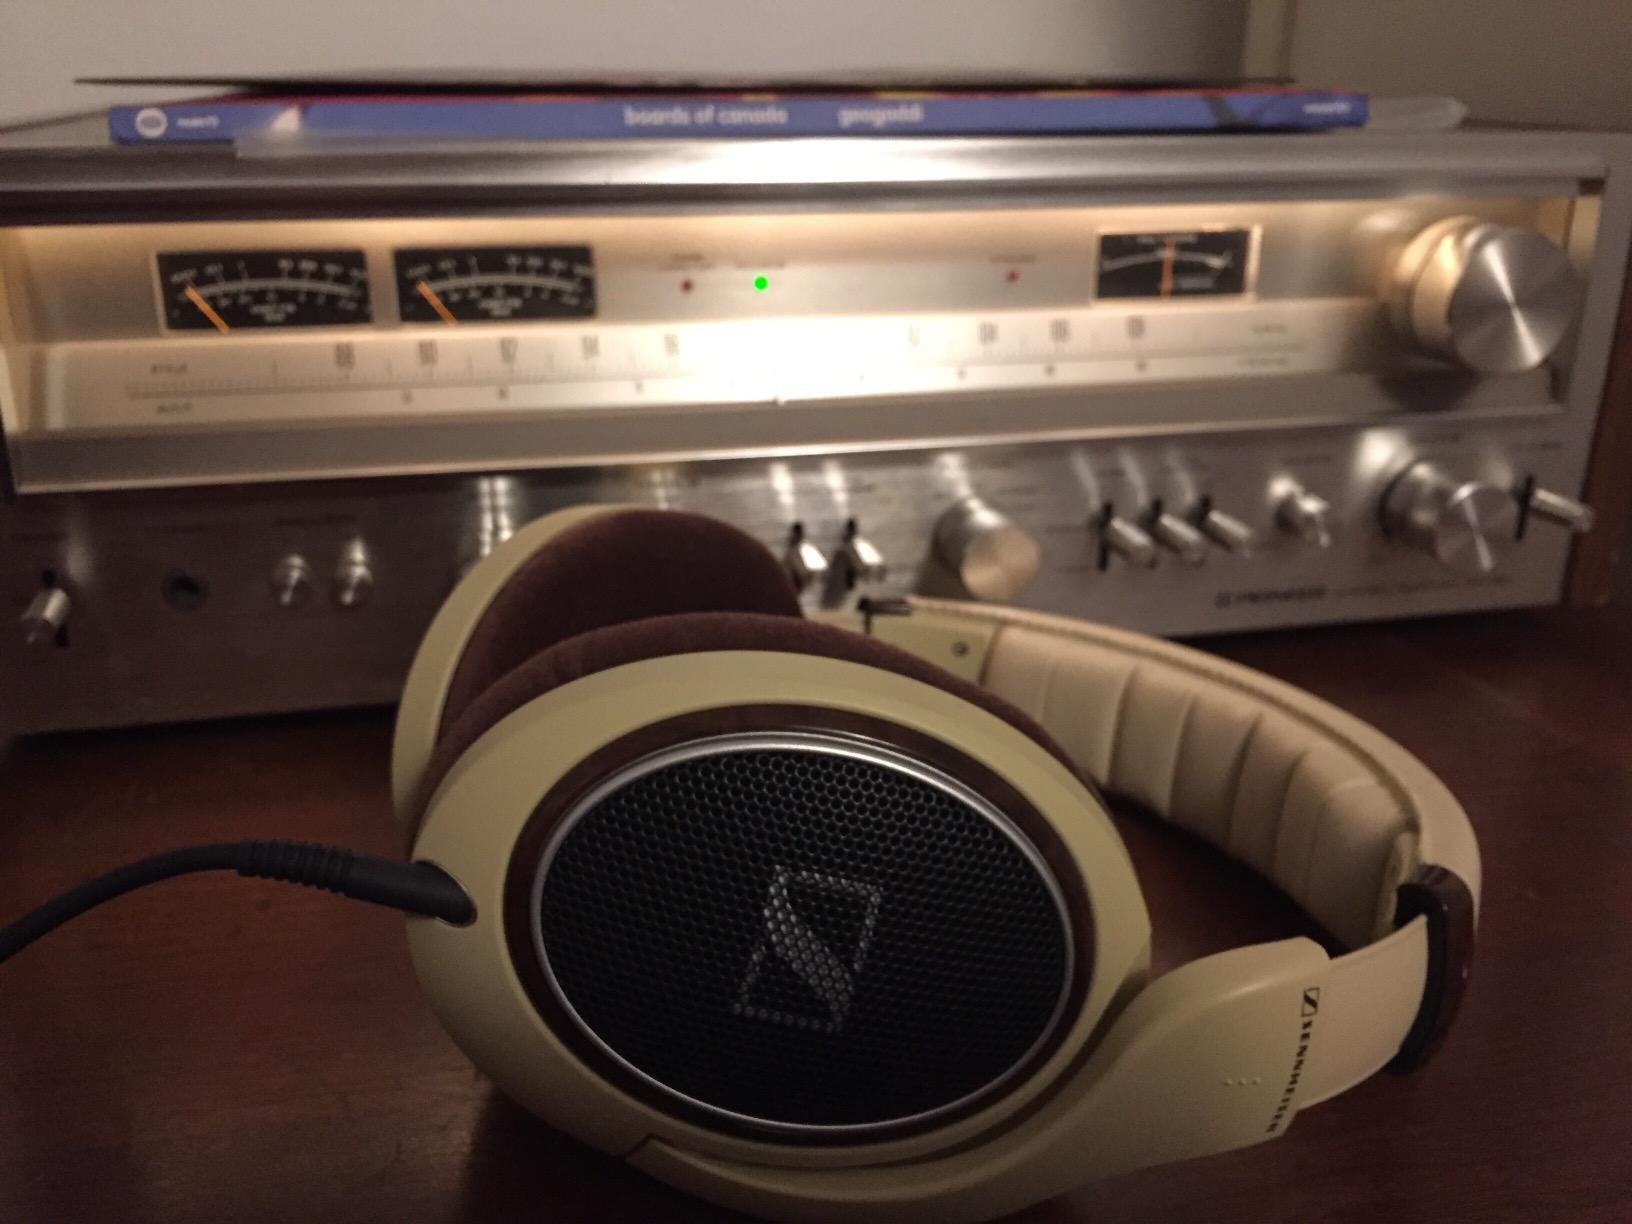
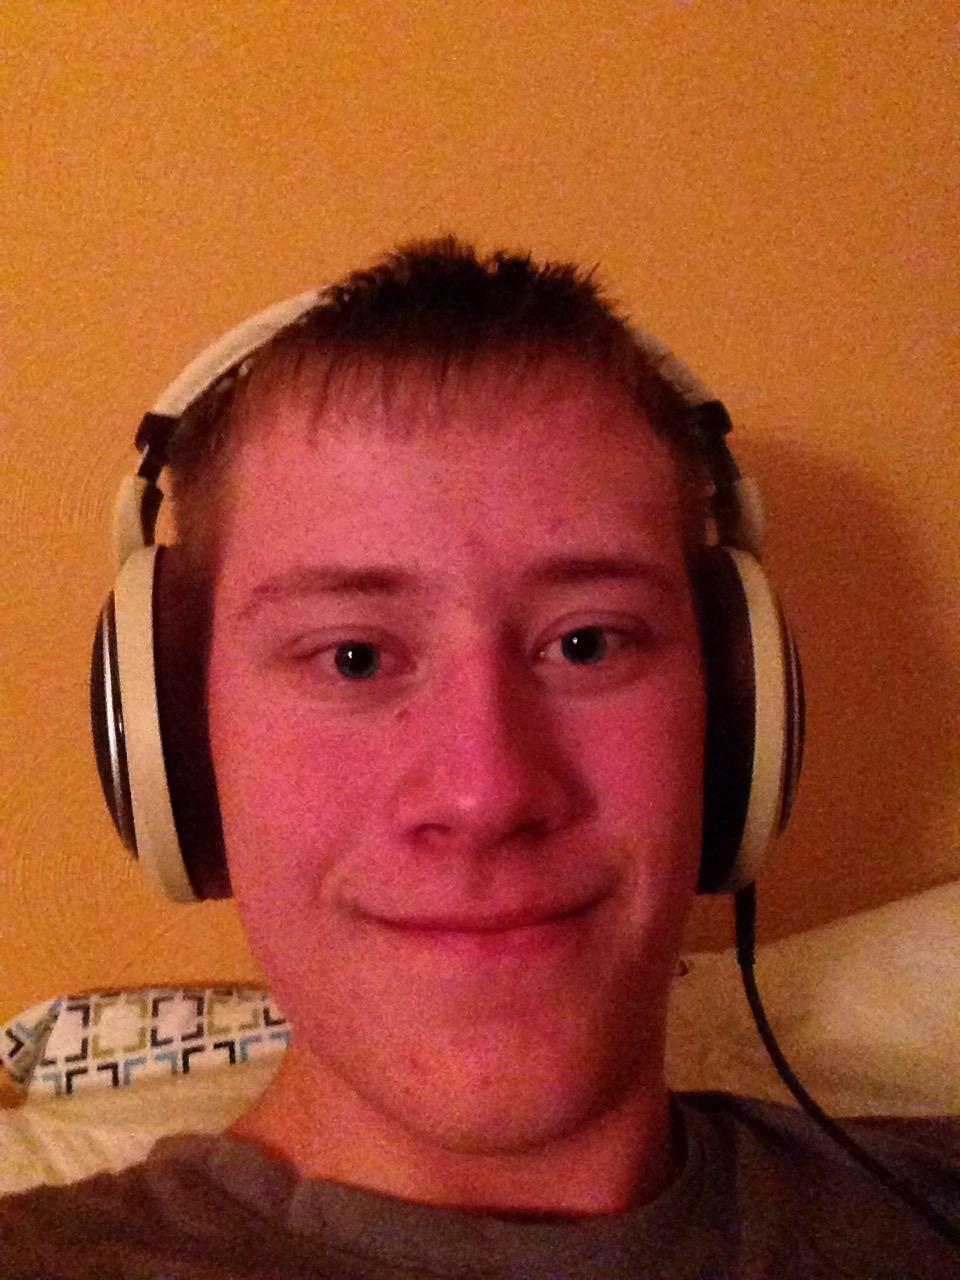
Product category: headphones
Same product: yes